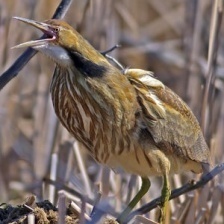
Species: AMERICAN BITTERN
Scientific name: BOTAURUS LENTIGINOSUS